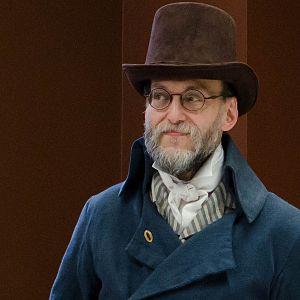
David D. Levine, né le 21 février 1961 à Minneapolis dans le Minnesota, est un écrivain américain de science-fiction. Il a collaboré à plusieurs reprises avec George R. R. Martin et Gardner R. Dozois, notamment pour les anthologies Wild Cards et Old Mars.